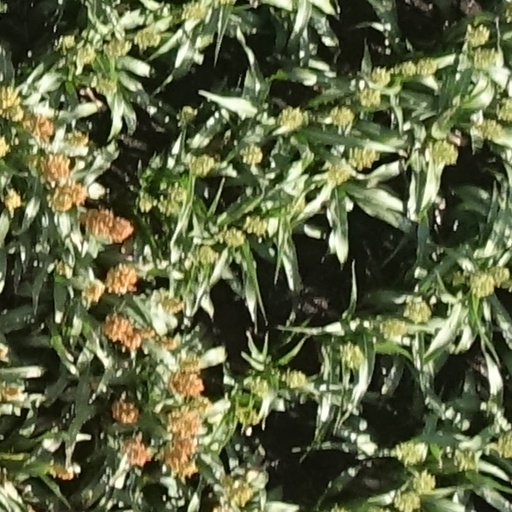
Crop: sorghum